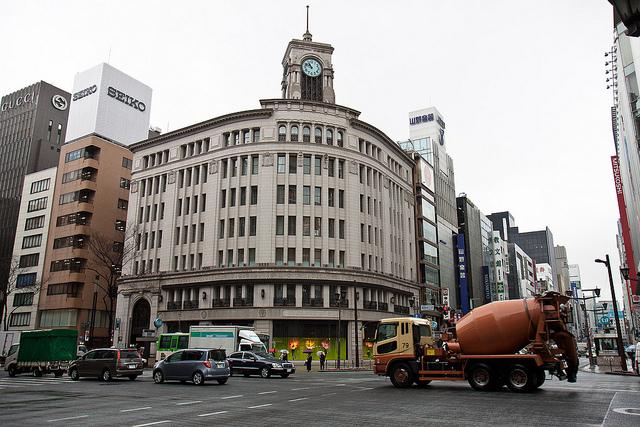
a mixing truck is driving down the road